Jinan

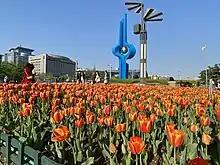
Spring City Square

Founded in 1991, the Jinan High-tech Industrial Development zone was one of the first of its kind approved by the State Council. The zone is located to the east of the city and covers a total planning area of that is divided into a central area covering , an export processing district of , and an eastern extension area of . Since its foundation, the Jinan High-tech Industrial Development Zone has attracted enterprises as LG, Panasonic, Volvo, and Sanyo. In 2000, it joined the world science and technology association and set up a China-Ukraine High-tech Cooperation Park. The Qilu Software Park became the sister park of Bangalore park of India.